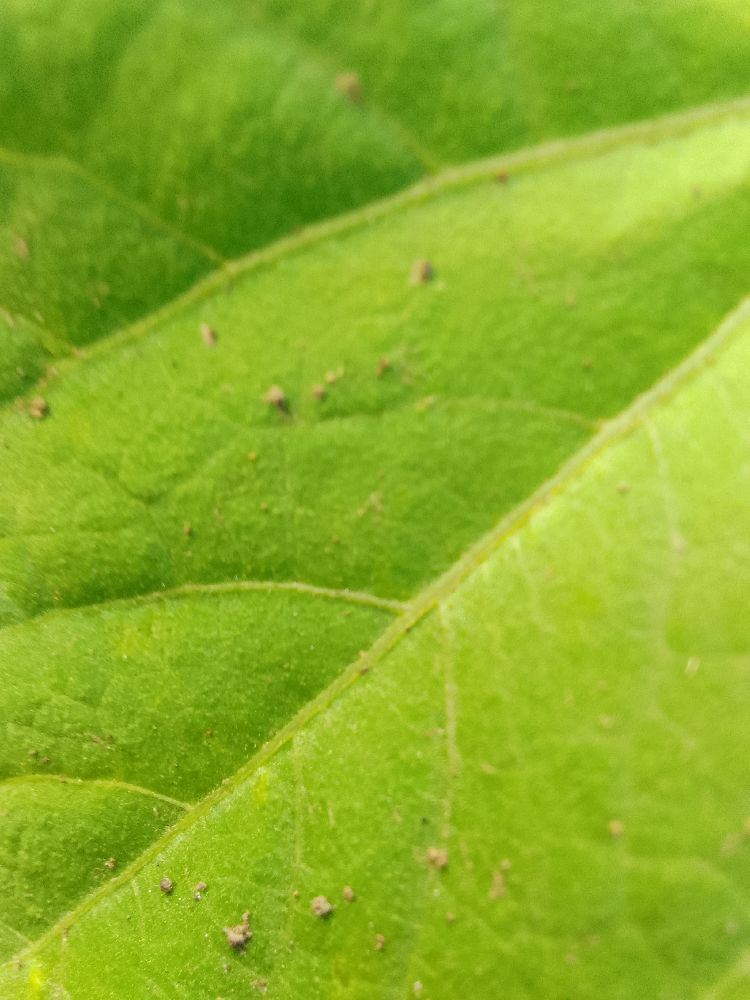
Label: healthy